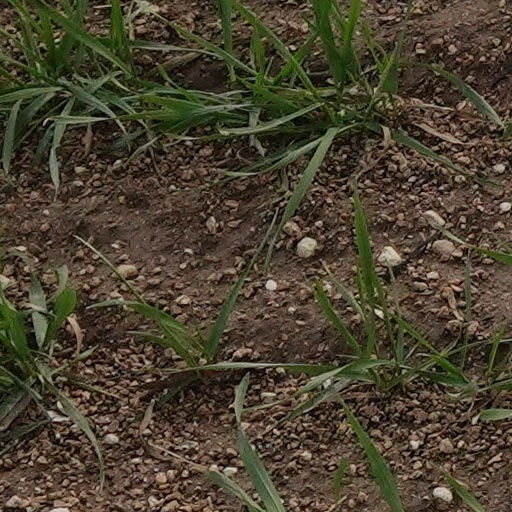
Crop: wheat